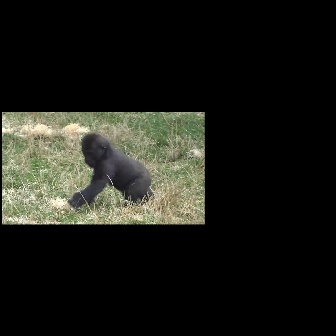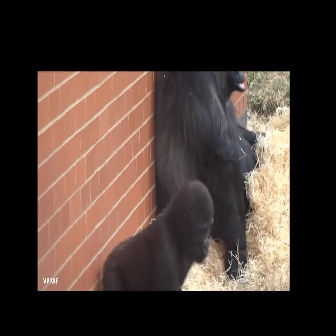
  Please identify the target specified by the bounding box [67,131,154,219] in the first image and locate it in the second image. Return the coordinates in [x_min,y_min,x_max,y_max] format.
Answer: [101,178,214,290]